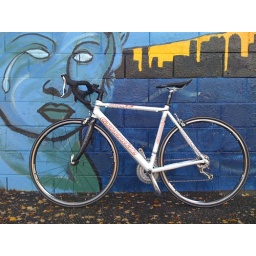
New bike in front of the kick-ball wall at my old grade-school. Never forget.